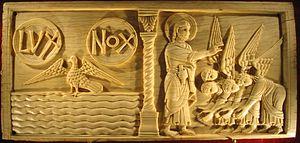
Le musée diocésain de Salerne est situé dans l'ancien séminaire archiépiscopal, au 10 via Largo Plebiscito, près de la Cathédrale de Salerne en Campanie. L'édifice est le dernier siège de l'école de médecine de Salerne, supprimée en 1811.